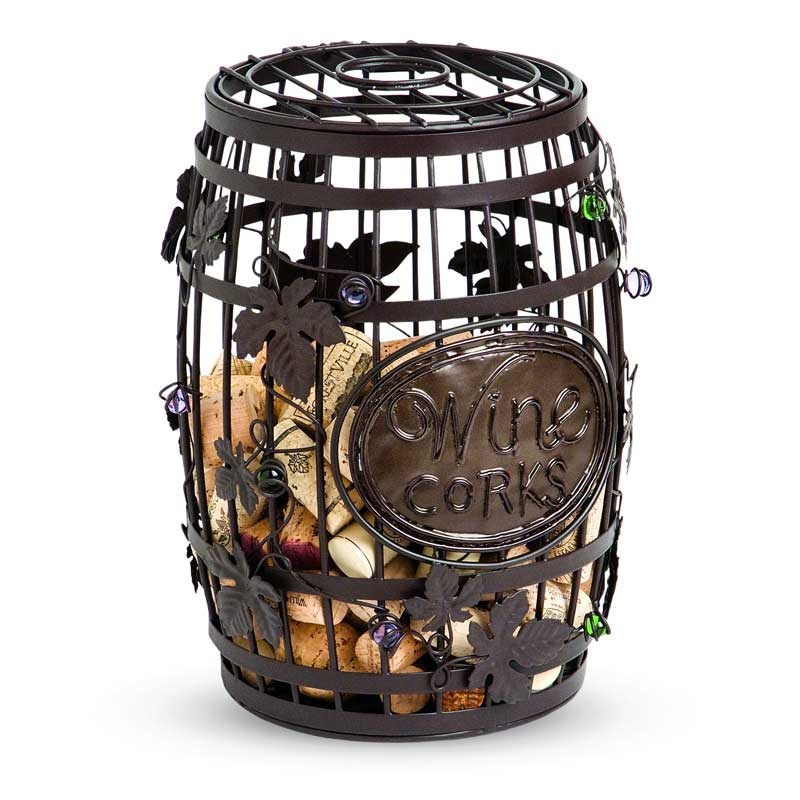
Cork Cage Wine Barrel
Handmade from metal and finished with a soft brown patina, our Cork Cages feature whimsical multi-colored glass accents and a hinged door to easily add corks. Don't settle for an imitation - the original Cork Cage is the perfect gift for your cork collecting friends (including yourself!) and a great way to introduce someone to the fun of cork collecting
Brand: Rhinestone Divaz
Category: Home & Garden > Kitchen & Dining > Barware > Corkscrews